Palos Verdes Peninsula

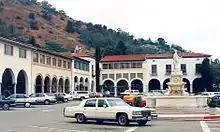
The historic Mediterranean Revival style Malaga Cove Plaza, in Palos Verdes Estates

Reef restoration off the coast of Palos Verdes began in May 2020 involving over of new habitat. Located off the coast, this restoration consists unique designs and locations with of rock relief habitats which provide habitat for marine life. It avoids existing functioning reefs and instead uses those areas as inspiration. These habitats have been impacted by deposited or settling sediment such as sand, leading the artificial reefs to be constructed over reefs buried in shallow sediment (to minimize potential for the artificial reef sinking). The main goals of the restoration project were to restore the rocky-reef territory and maximize ecosystem benefits.